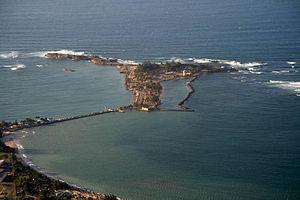
Isla de Cabras est une île située à l'entrée de la baie de San Juan à Porto Rico et fait partie de la municipalité de Toa Baja.